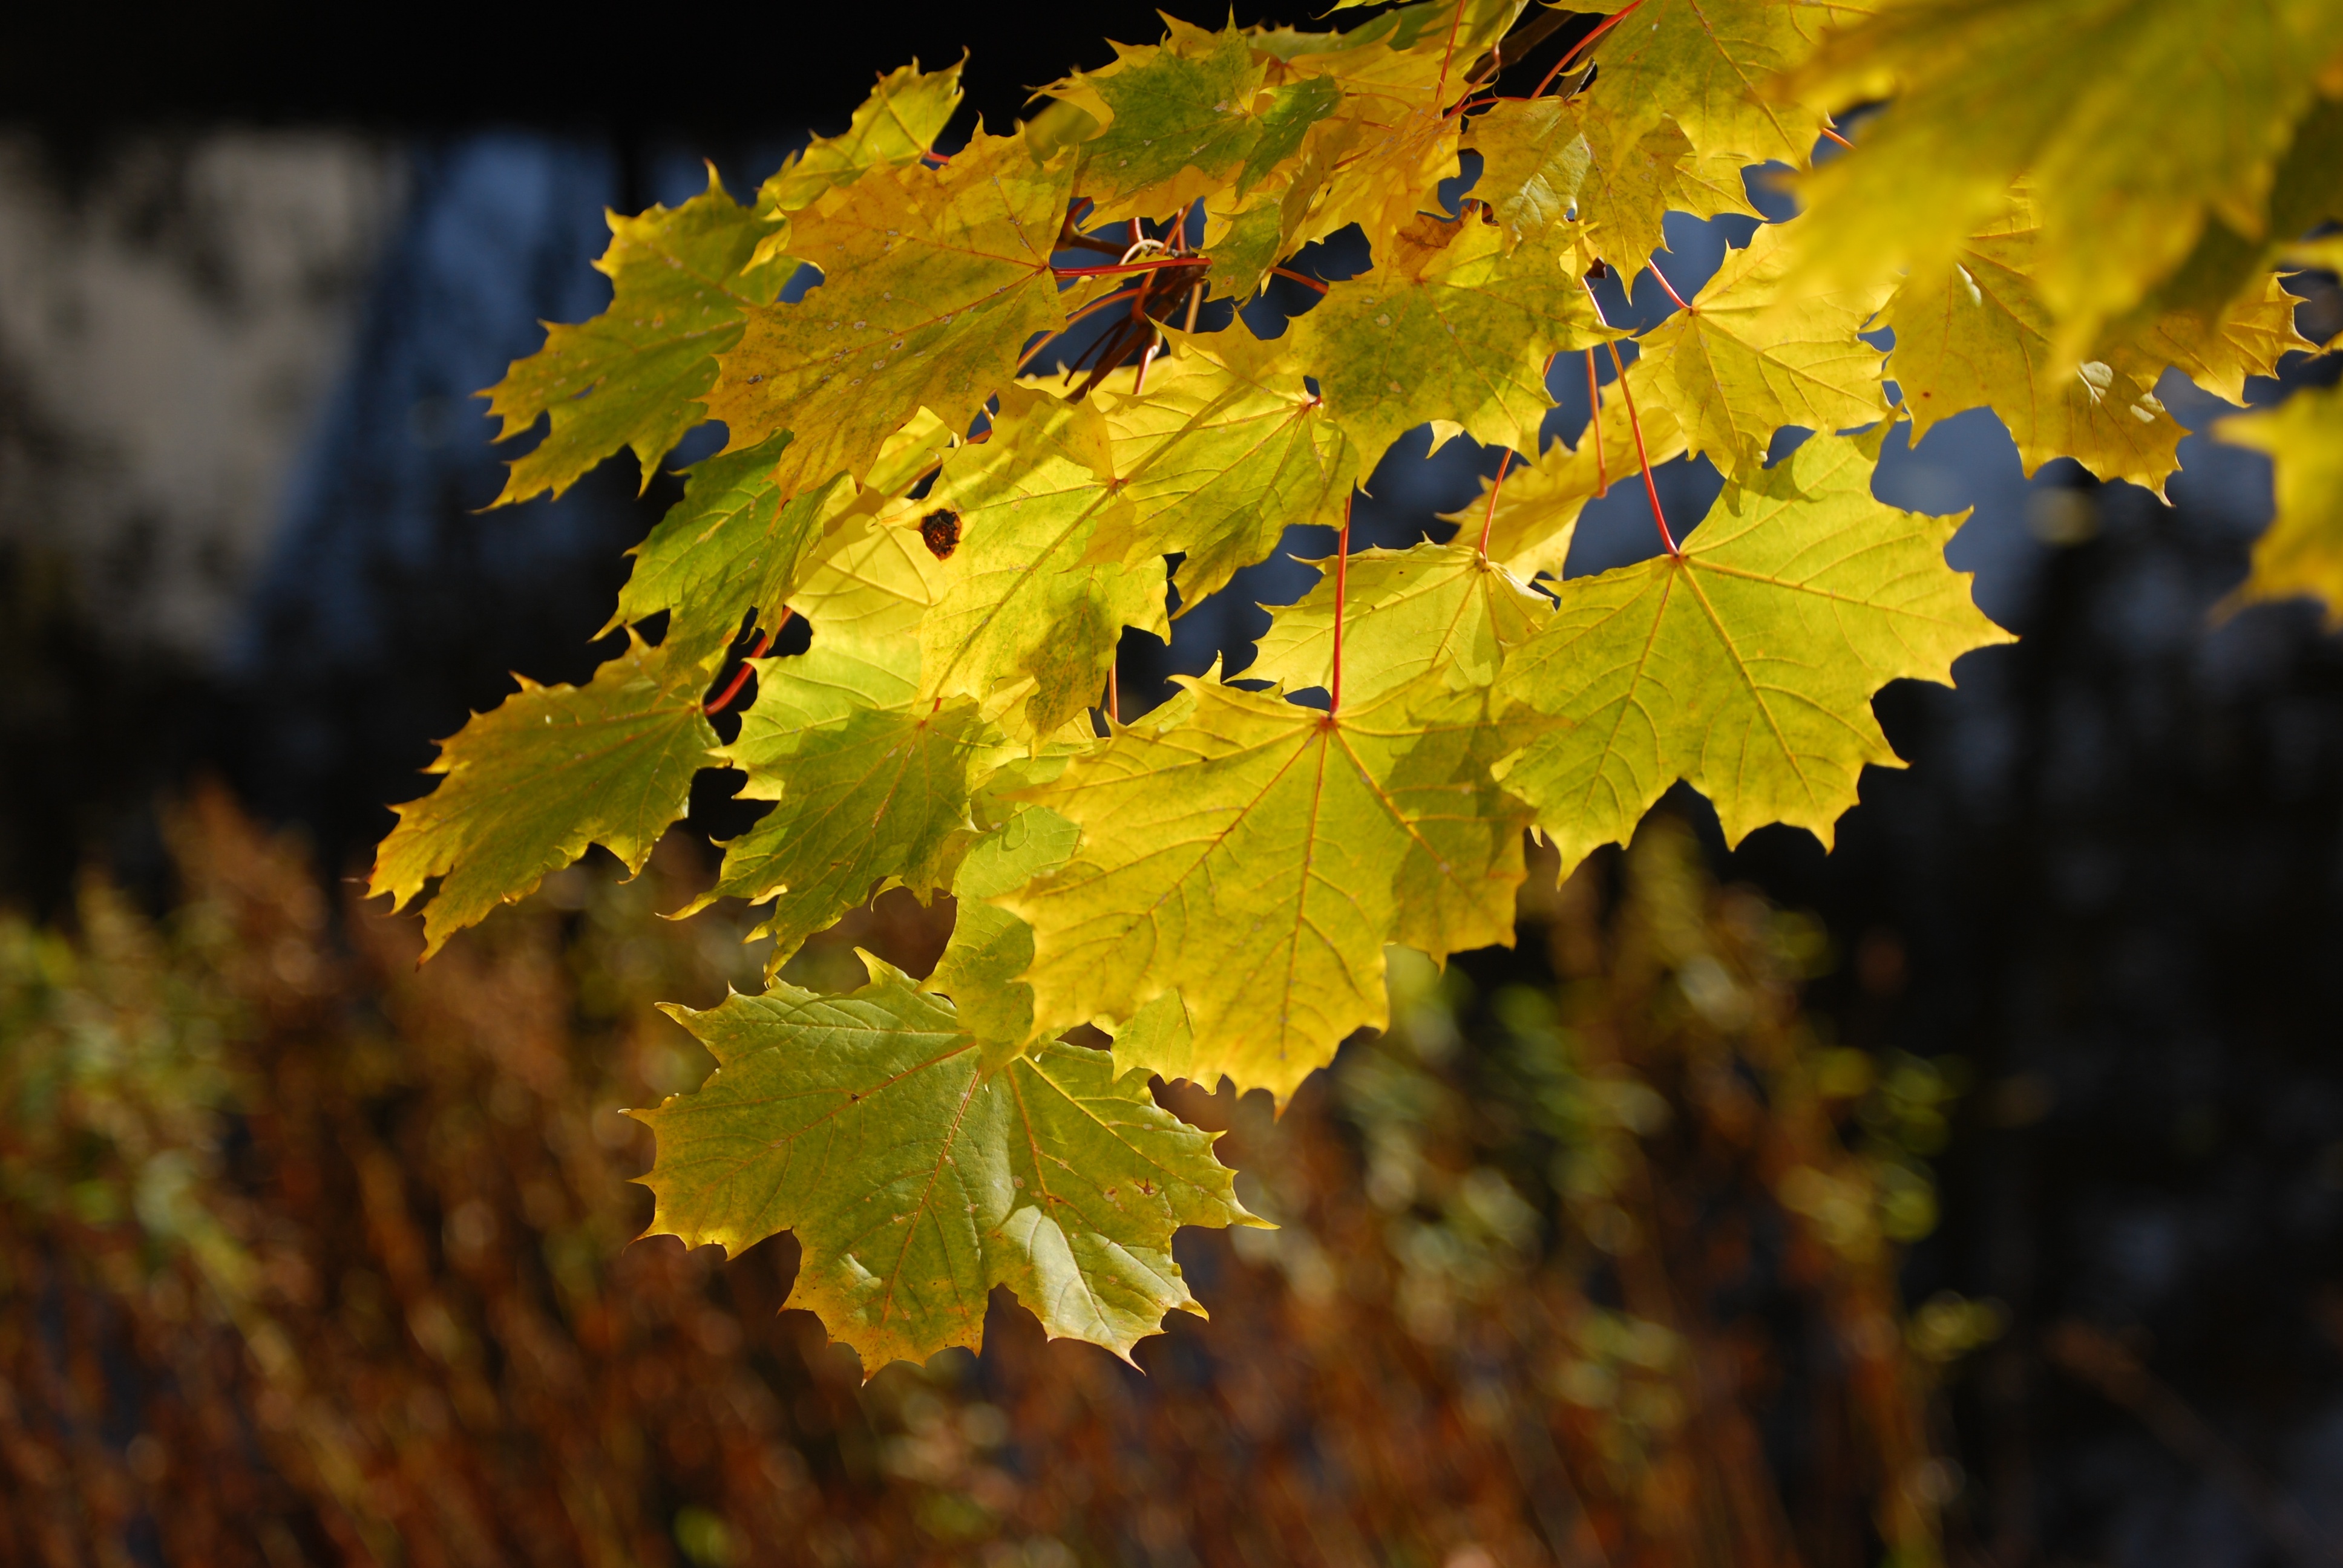
tree, nature, branch, plant, sunlight, leaf, fall, flower, foliage, green, autumn, yellow, season, maple, maple tree, maple leaf, leaves, deciduous, autumn leaves, macro photography, flowering plant, maidenhair tree, woody plant, land plant